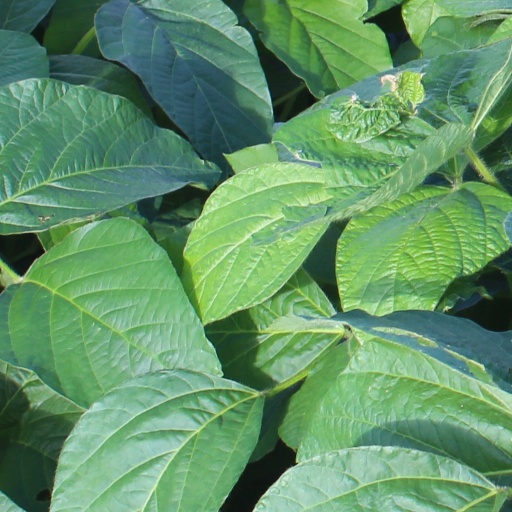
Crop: soybean